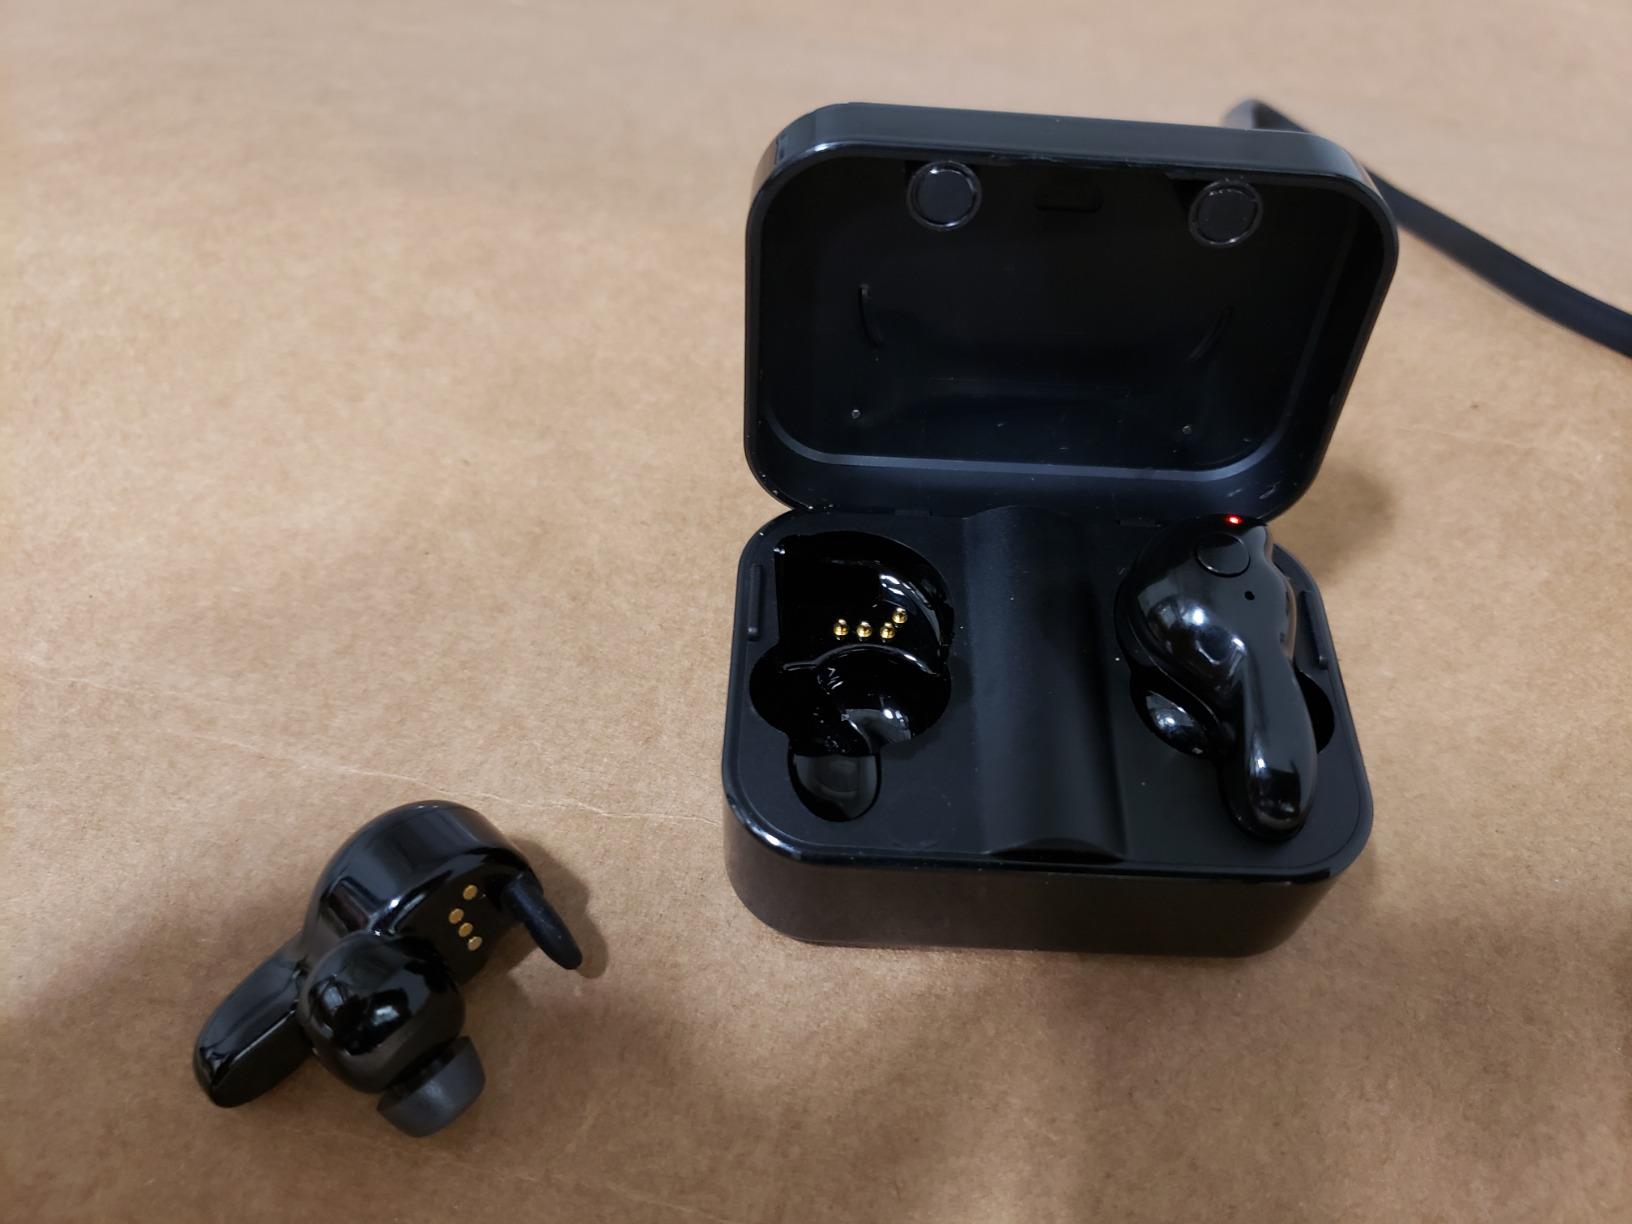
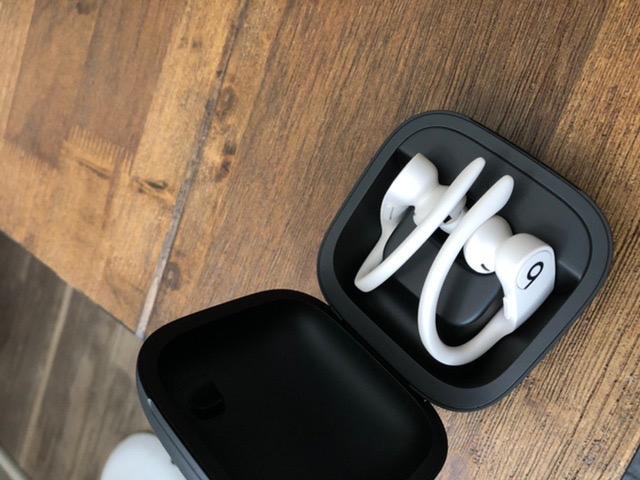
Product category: earbuds
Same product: no